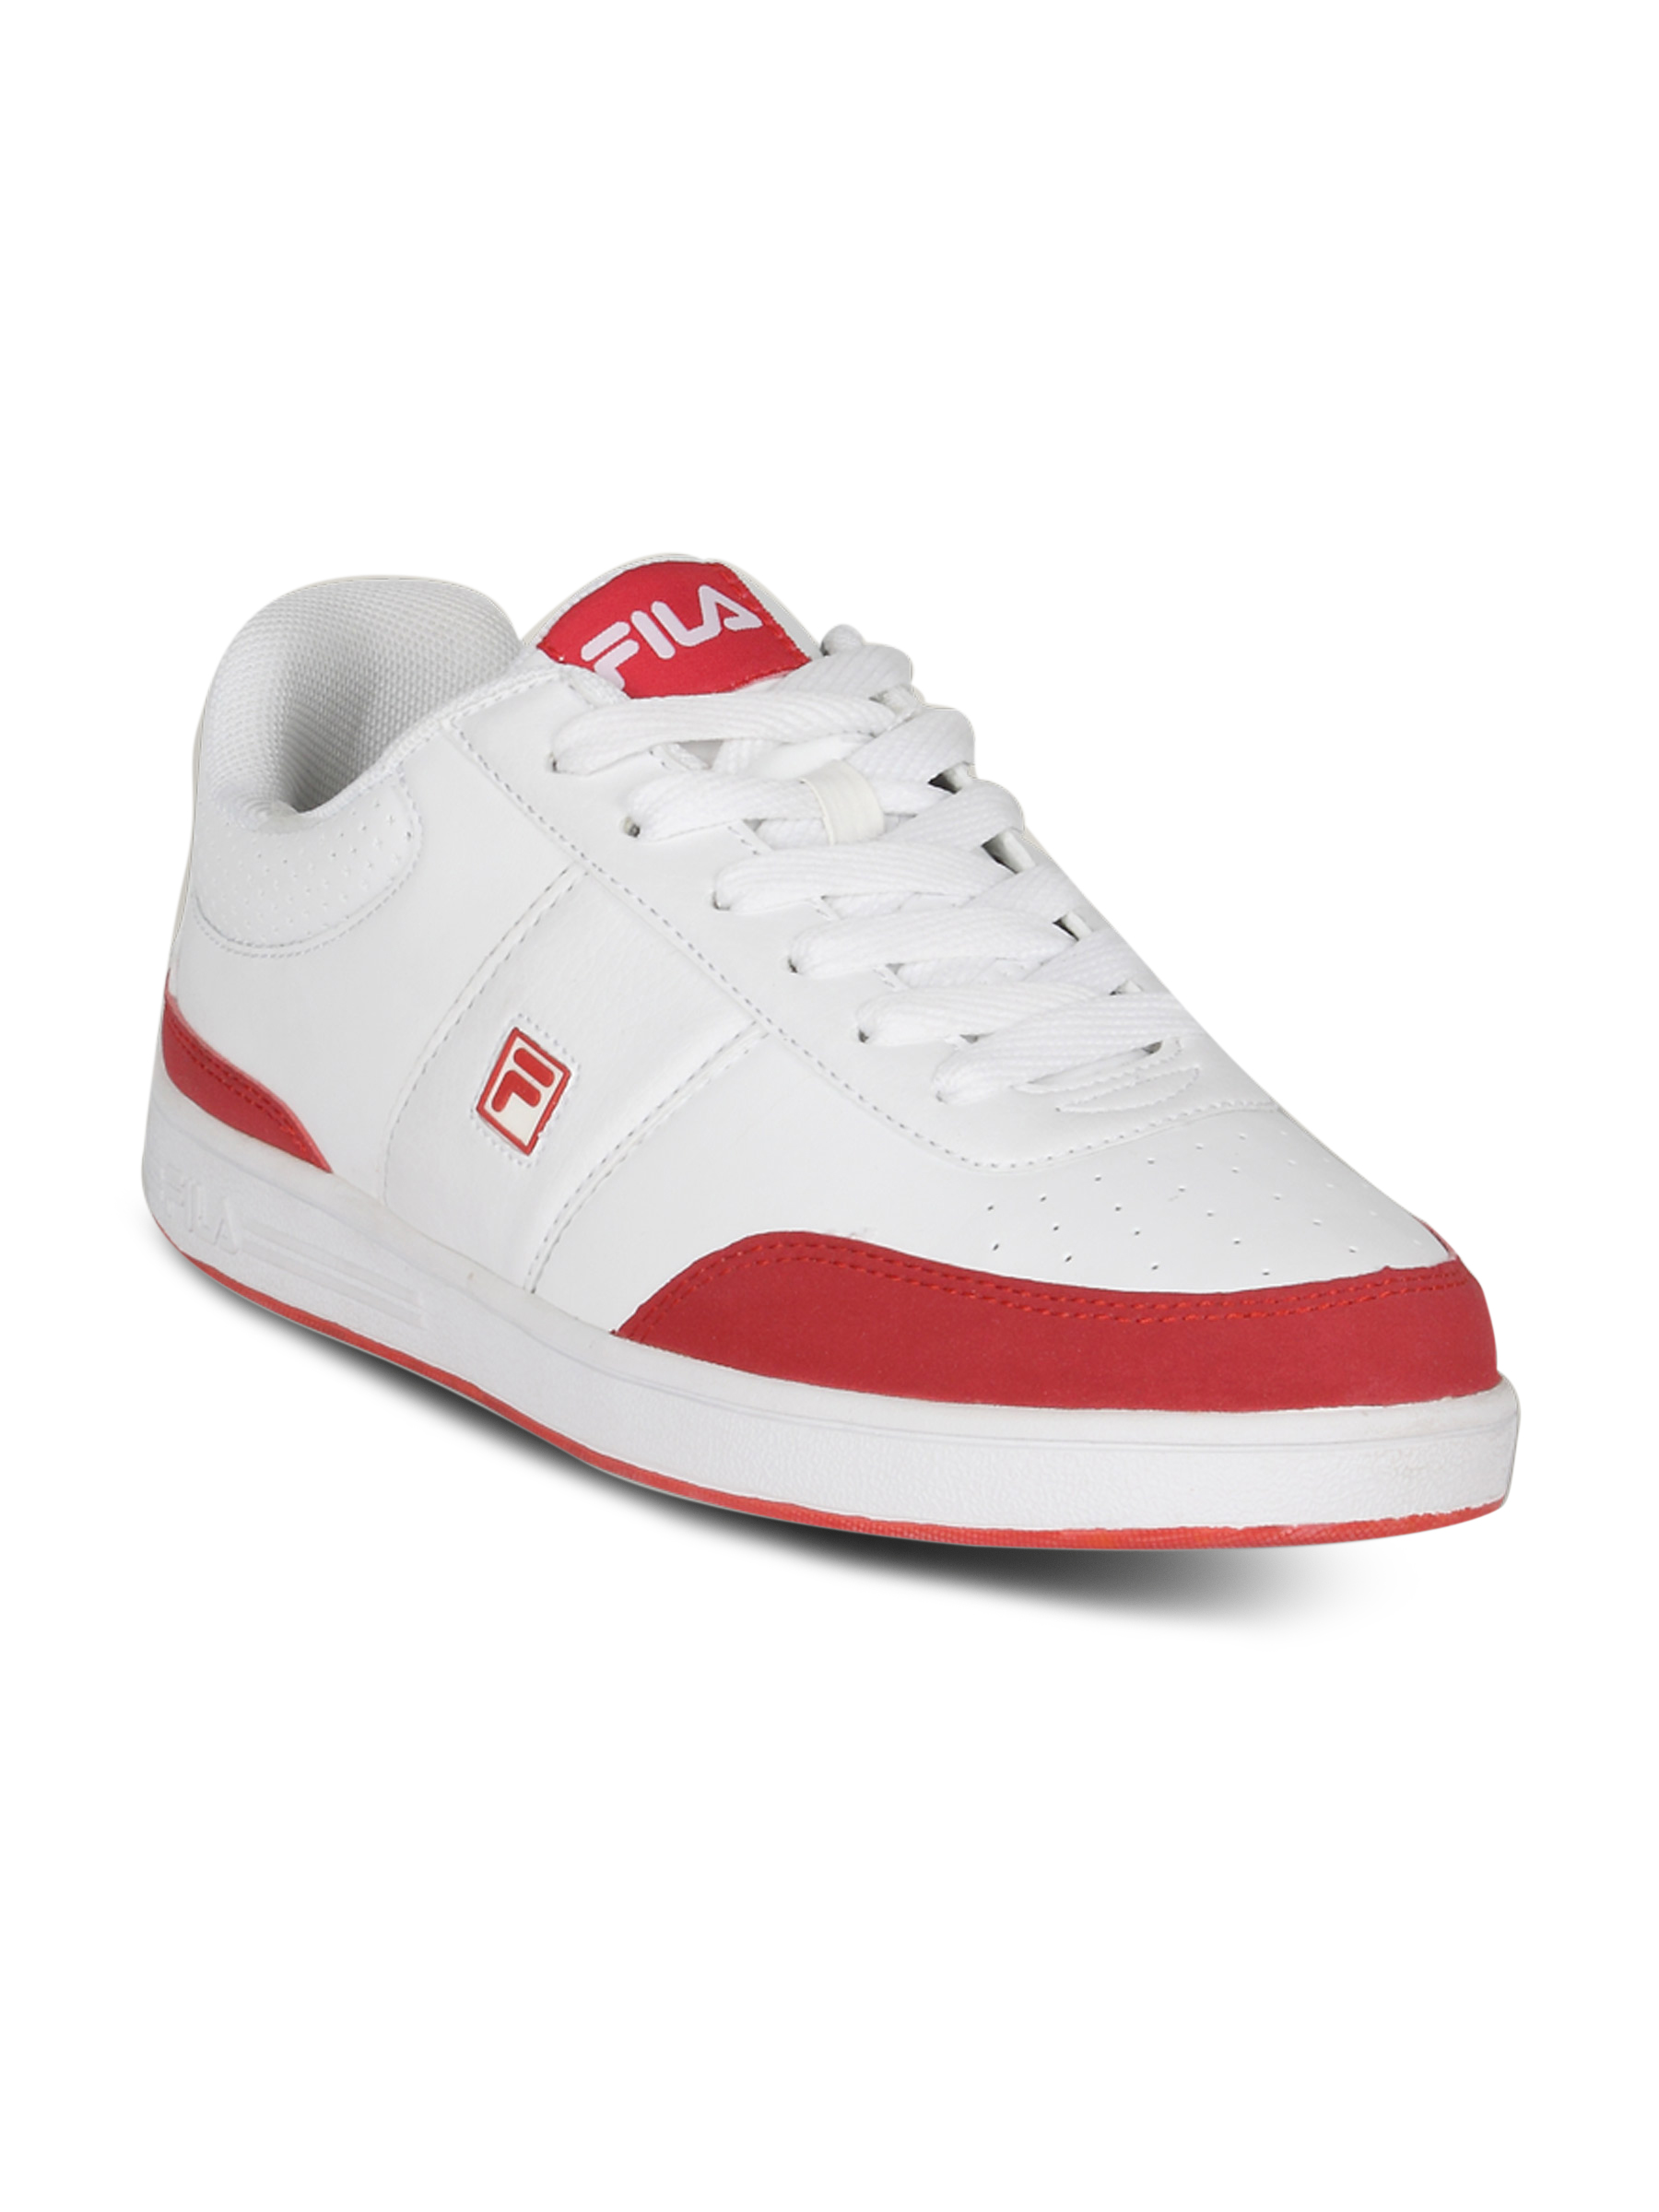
Fila Men's Rowley White Red Shoe
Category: Footwear / Shoes / Casual Shoes
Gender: Men
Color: White
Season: Summer 2011
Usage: Casual